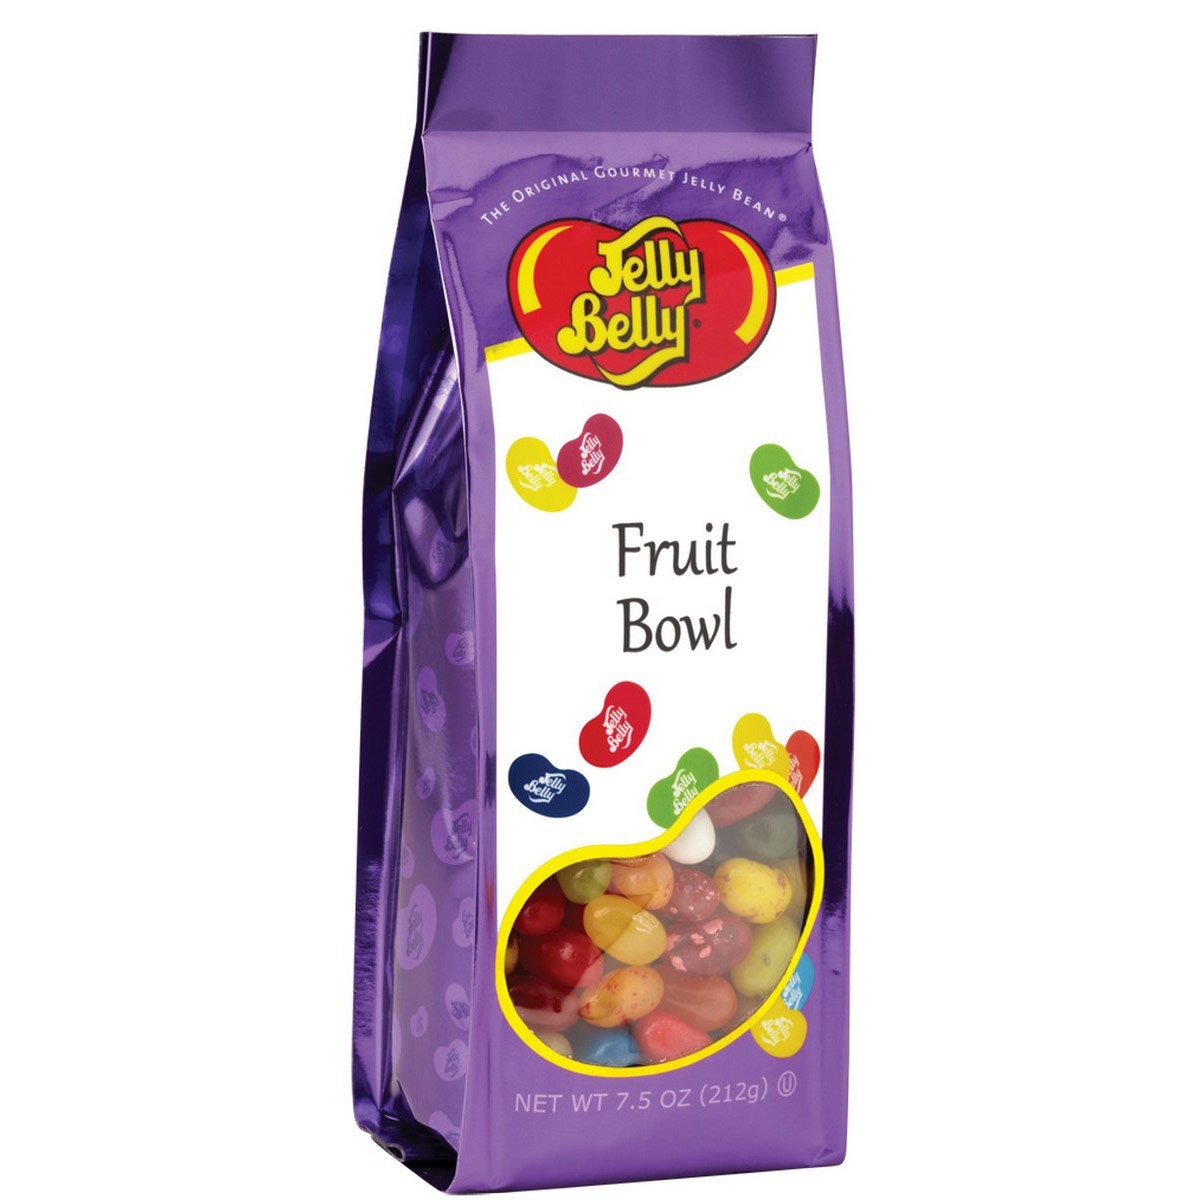
Item Name: Jelly Belly Candy Gift Bag, Fruit Bowl
Bullet Point: Gluten free and peanut free
Value: 7.5
Unit: Ounce

Price: 8.695